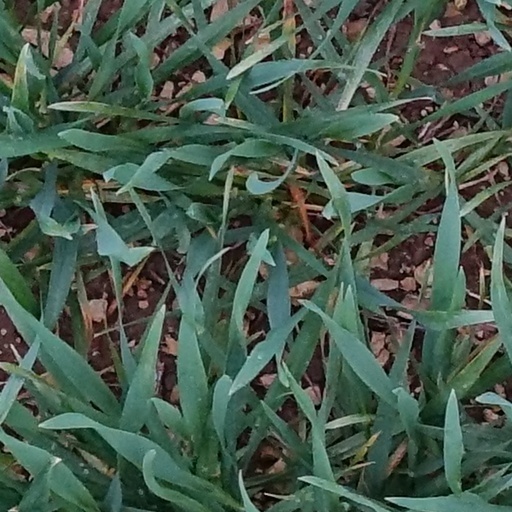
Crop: wheat